Six Flags Magic Mountain

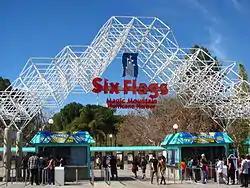
The entrance archway to the park in 2014

Six Flags Magic Mountain, formerly known and colloquially referred to as simply Magic Mountain, is a amusement park located in Valencia, California, northwest of downtown Los Angeles. It opened on May 29, 1971, as a development of the Newhall Land and Farming Company and Sea World Inc. In 1979, Six Flags purchased the park and added "Six Flags" to the park's name.